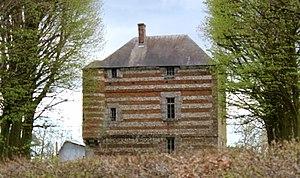
Maison forte du Bois-Rozé
Cet article recense les monuments historiques de l'arrondissement du Havre, dans le département de la Seine-Maritime, en France.
Bénarville est une commune française située dans le département de la Seine-Maritime, en région Normandie.